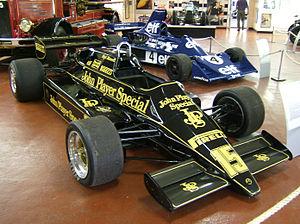
La Lotus 92 est une monoplace de Formule 1 de l'écurie Team Lotus engagée au cours de la saison 1983 pour huit courses seulement et aux mains du seul Nigel Mansell.